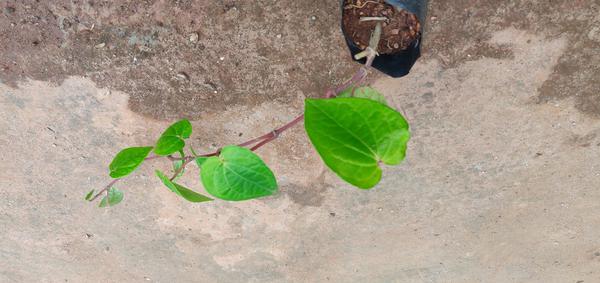
Plant: Betel